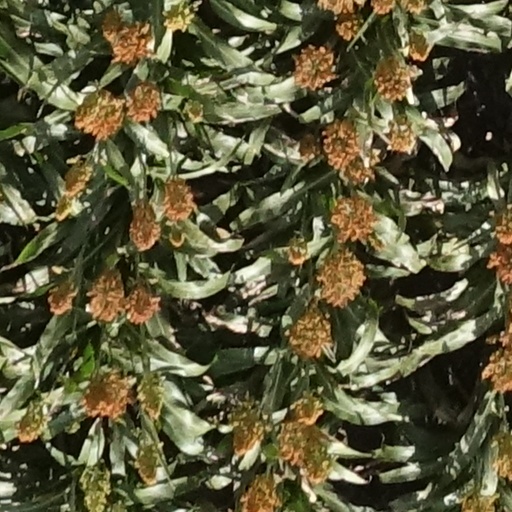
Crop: sorghum